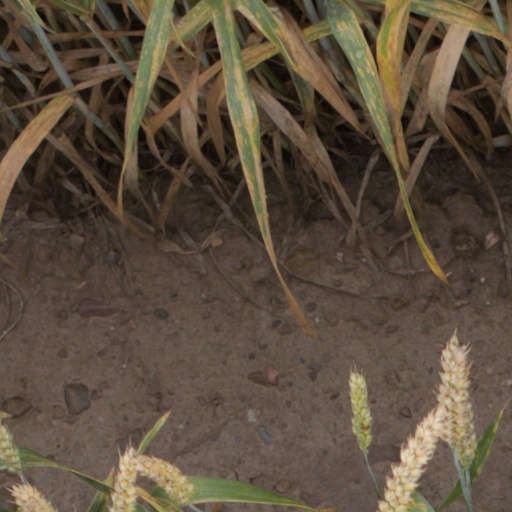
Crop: wheat